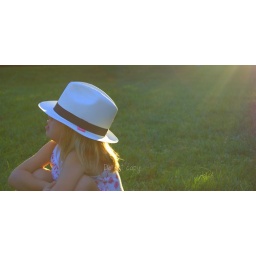
One little girl with a panama hat under the sun